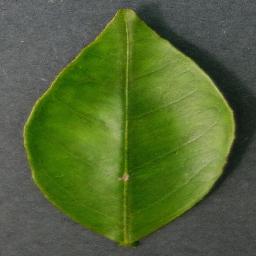
Label: Orange___Haunglongbing_(Citrus_greening)